Immaculate Conception Church and Rectory (St. Louis)

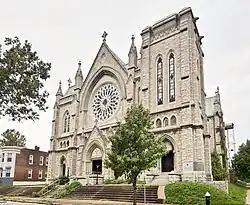

Immaculate Conception Church and Rectory is a former Catholic church and adjacent rectory in the Compton Heights neighborhood of St. Louis, Missouri, United States. The former church and rectory are listed on the National Register of Historic Places. The church and rectory were also the site of the Augustinians novitiate of Robert Prevost, the future Pope Leo XIV, from 1977 to 1978.